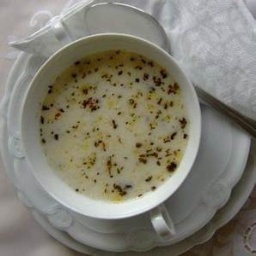
Label: yoghurt_soup